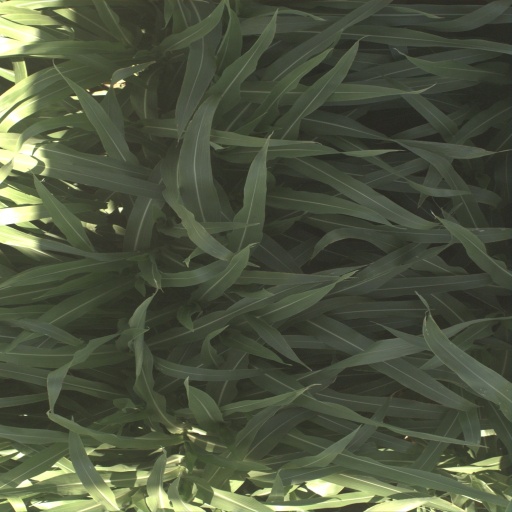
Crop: sorghum